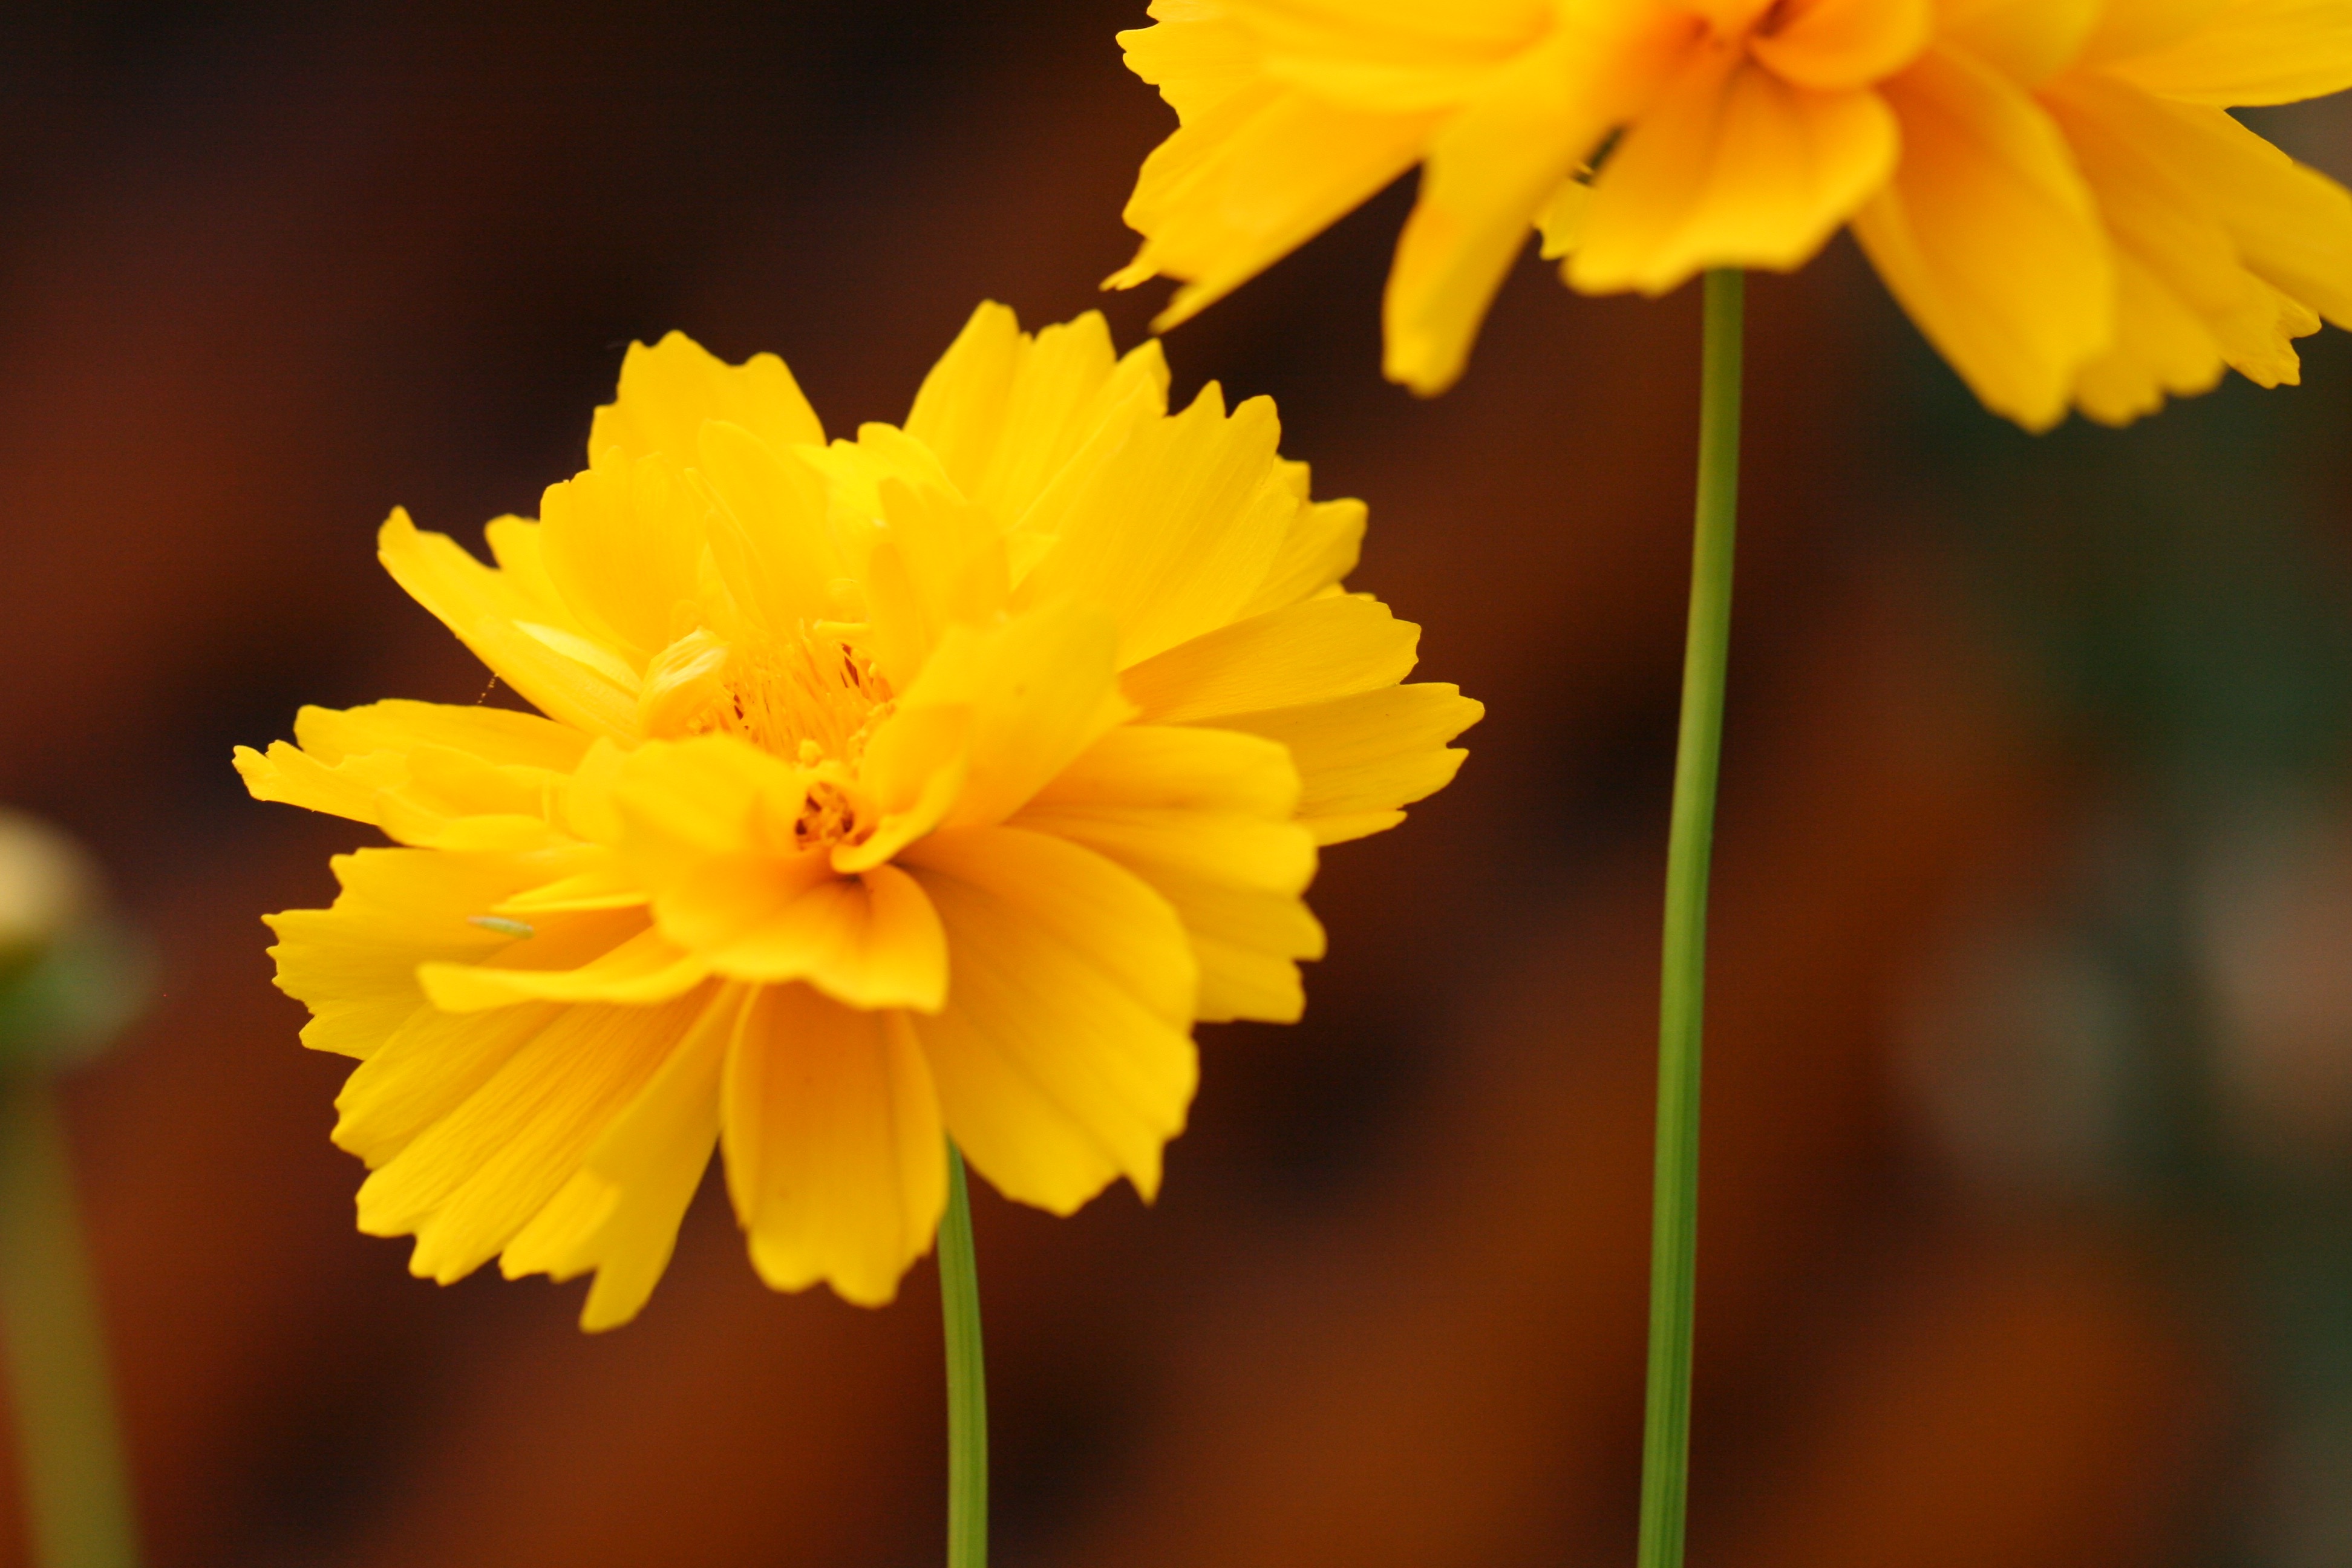
flower, flowering plant, yellow, petal, plant, plant stem, tickseed, english marigold, wildflower, daisy family, annual plant, perennial plant